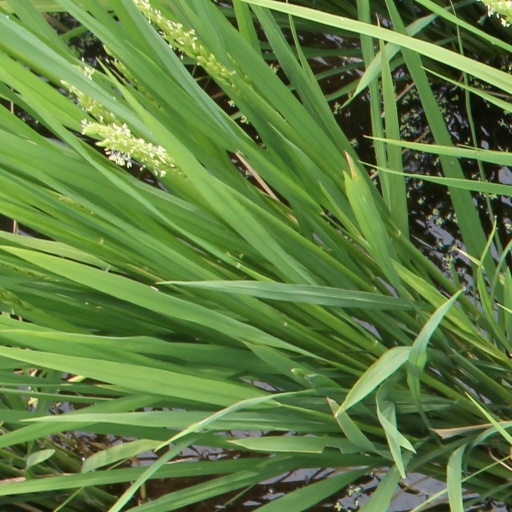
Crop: rice